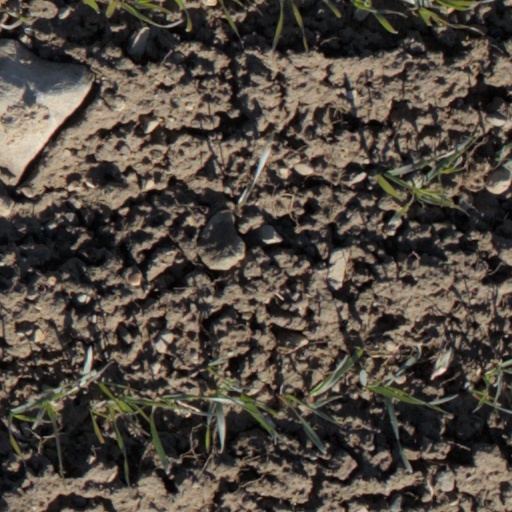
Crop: wheat